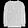
Label: Pullover